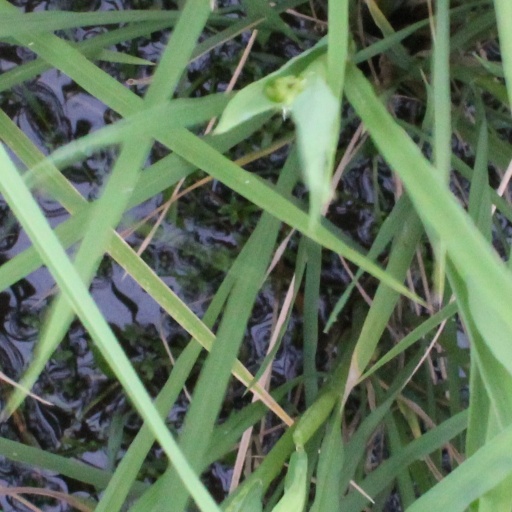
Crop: rice